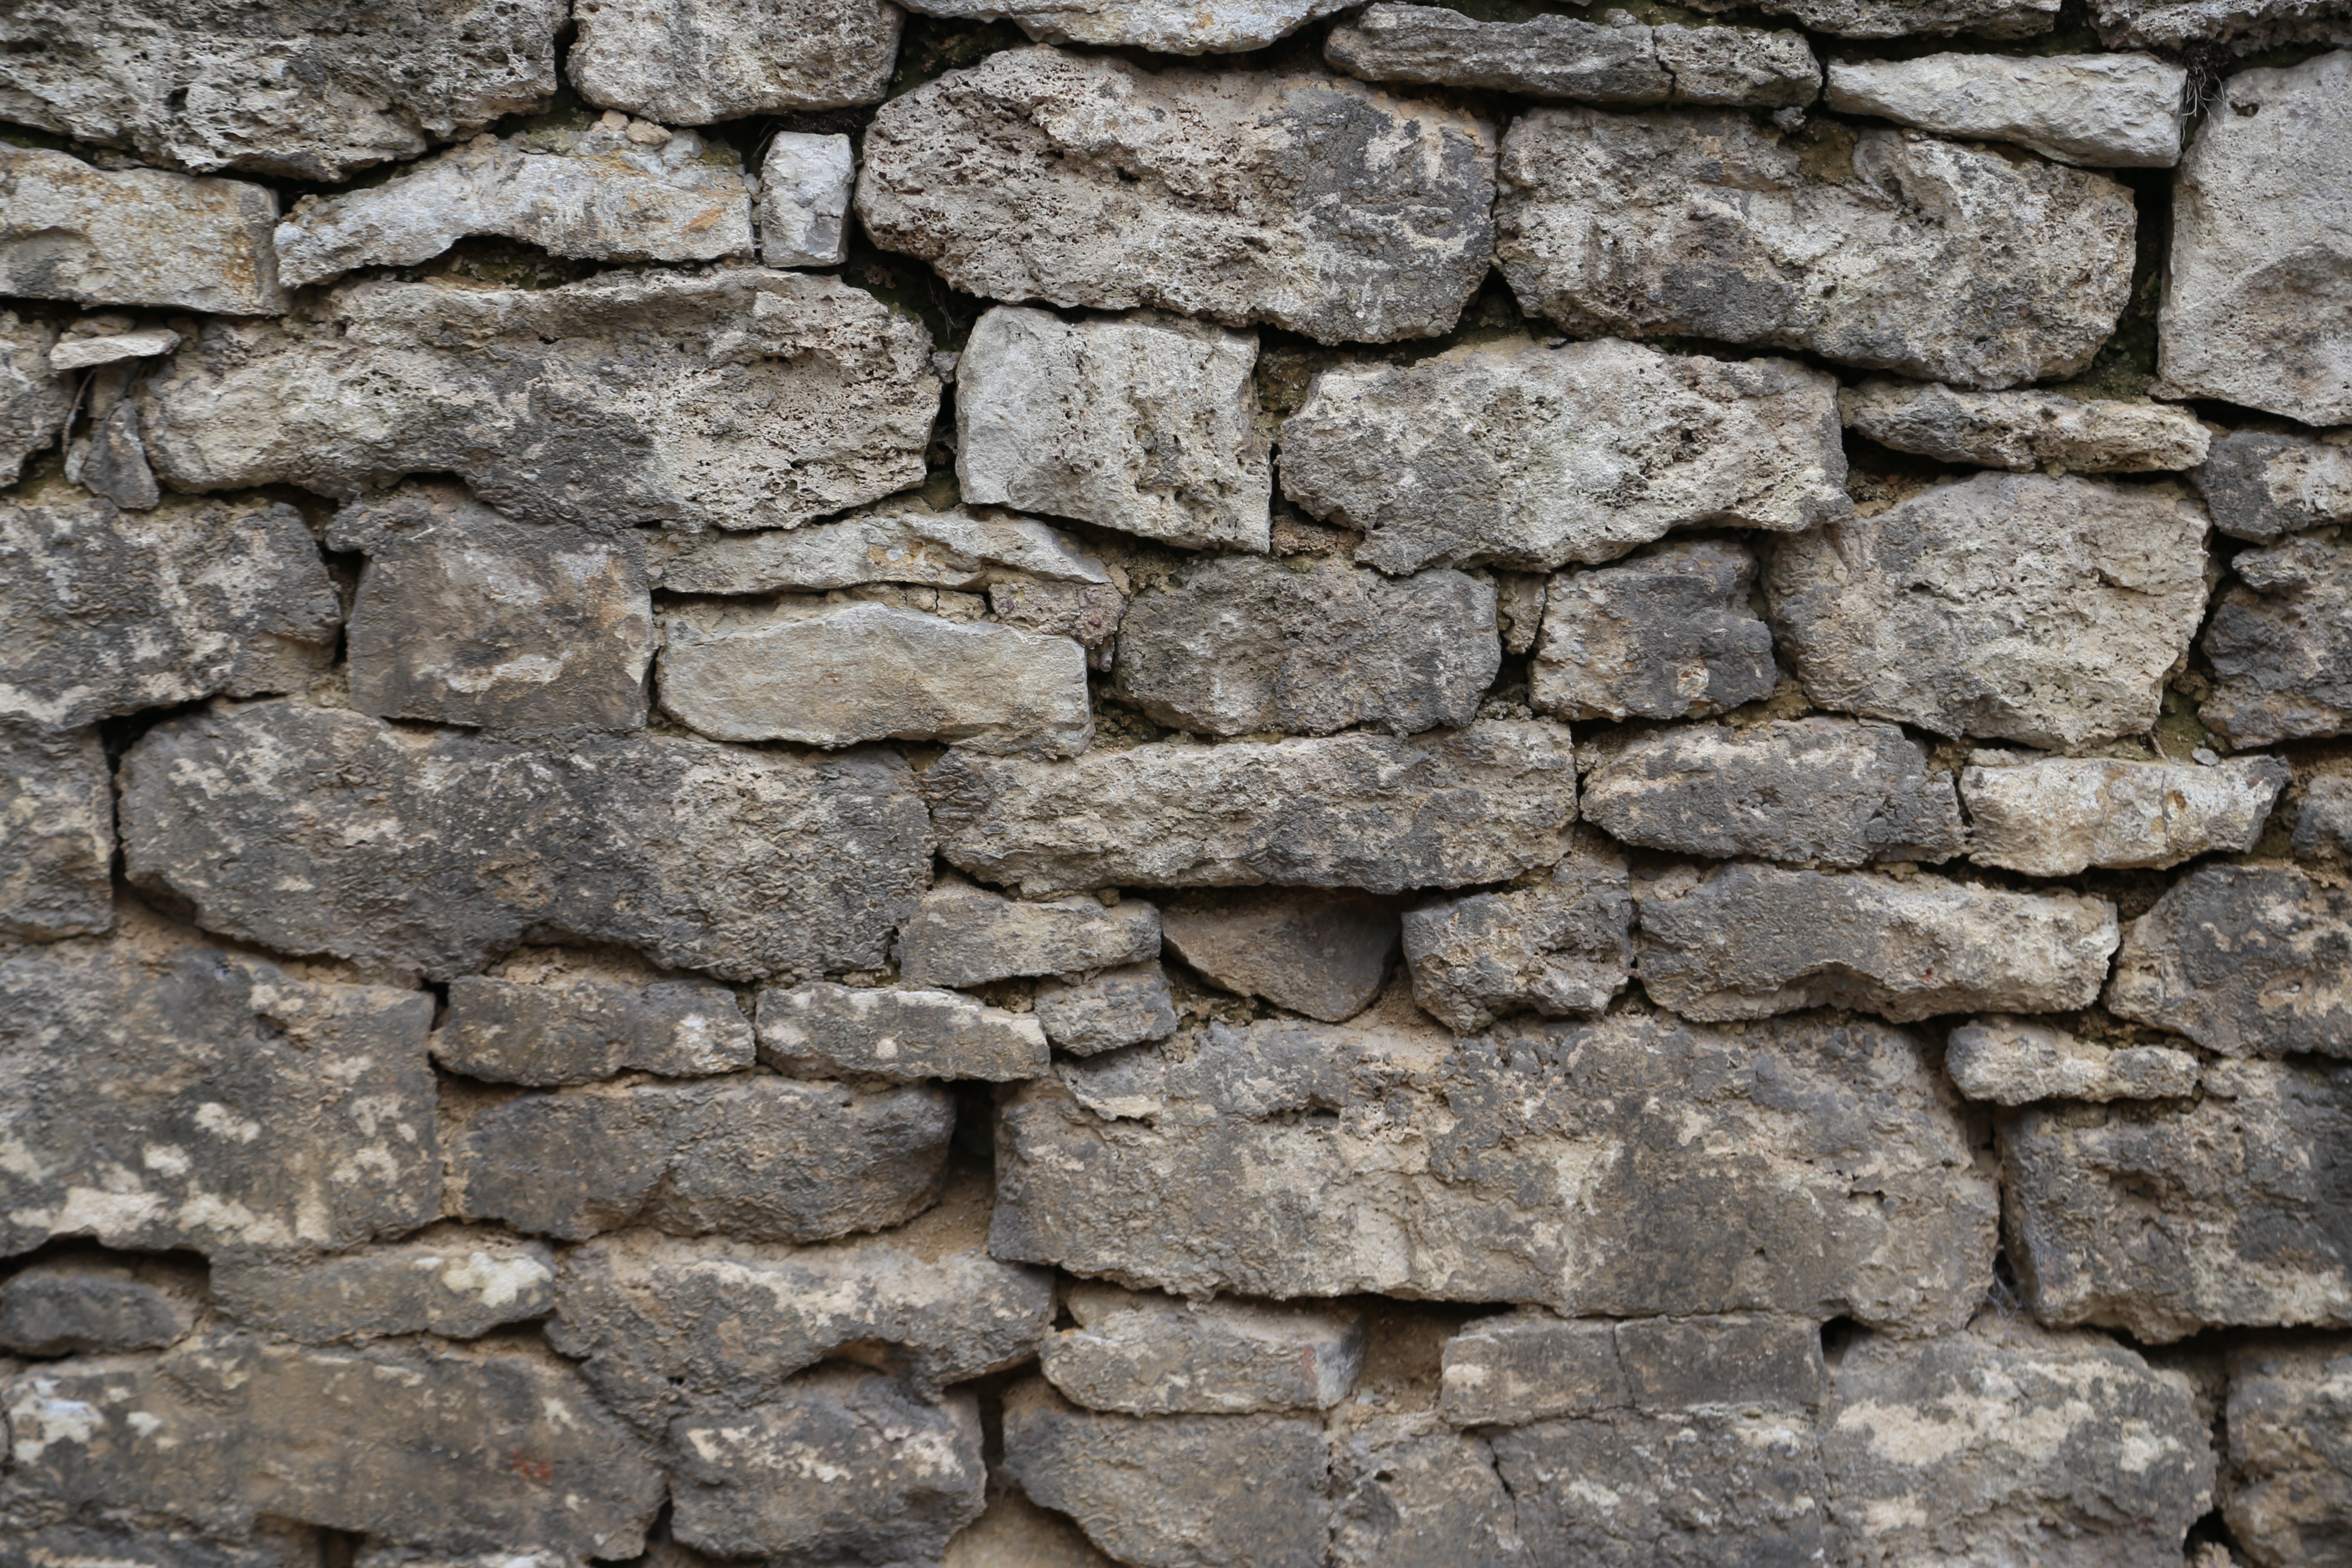
rock, light, structure, building, home, wall, facade, stone wall, material, stones, rubble, background, walls, brickwork, masonry, flooring, begrenzunbg